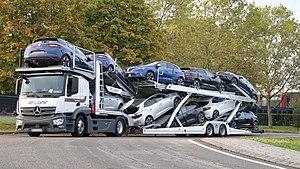
remorque porte-voitures LOHR avec camion.
Lohr est un groupe industriel privé français ayant son siège social à Hangenbieten en Alsace, près de Strasbourg, spécialisé dans la conception et la réalisation de systèmes de transport de biens et de personnes.